Wind shear

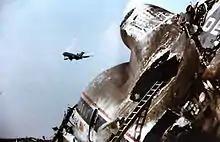
Wreckage of Delta Air Lines Flight 191 tail section after a microburst slammed the aircraft into the ground. Another aircraft can be seen flying in the background past the crash scene.

Windshear can be extremely dangerous for aircraft, especially during takeoff and landing. Sudden changes in wind velocity can cause rapid decreases in airspeed, leading to the aircraft being unable to maintain altitude. Windshear has been responsible for several deadly accidents, including Eastern Air Lines Flight 66, Pan Am Flight 759, Delta Air Lines Flight 191, and USAir Flight 1016.